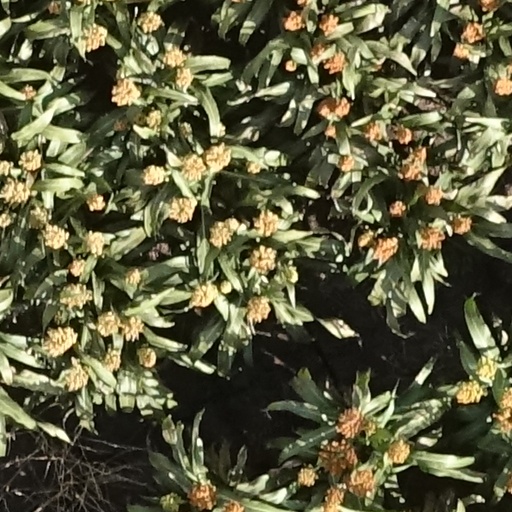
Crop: sorghum